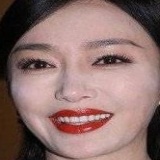
diễn viên Tần Lam